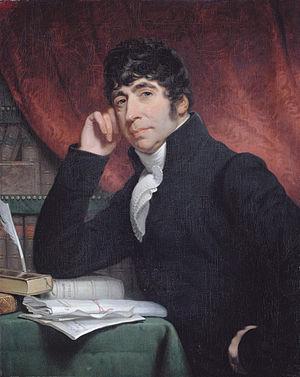
Willem Bilderdijk, né le 7 septembre 1756 à Amsterdam, mort le 18 décembre 1831 à Haarlem, poète hollandais, que ses compatriotes placent à côté de Goethe et de Lord Byron.
Juliana Cornelia, baronne de Lannoy, née à Bréda le 20 décembre 1738 et décédée à Mont-Sainte-Gertrude le 18 février 1782, est une poétesse et dramaturge néerlandaise.
La littérature néerlandaise du XIXᵉ siècle est la littérature de langue néerlandaise produite au XIXᵉ siècle. Cette limite initiale, dans le temps, sera toutefois dépassée dans l'intérêt de la cohérence de l'article, dans l'introduction du sujet et lorsque seront traités des auteurs ayant leurs racines esthétiques au XIXᵉ siècle et une partie de leur production littéraire au XXᵉ siècle.